Via fence

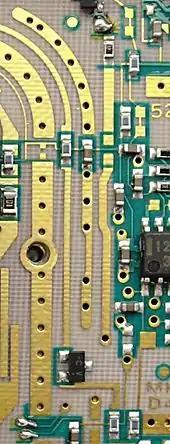
Figure 1. A microstrip line shielded by via fences on a printed circuit board

A via fence, also called a picket fence, is a structure used in planar electronic circuit technologies to improve isolation between components that would otherwise be coupled by electromagnetic fields. It consists of a row of via holes which, if spaced close enough together, form a barrier to electromagnetic wave propagation of slab modes in the substrate. Additionally if radiation in the air above the board is also to be suppressed, then a strip pad with via fence allows a shielding can to be electrically attached to the top side, but electrically behave as if it continued through the PCB.